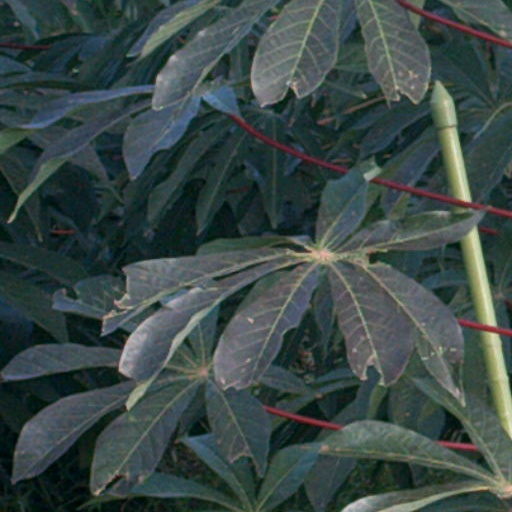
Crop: cassava